Alfredo Bigatti

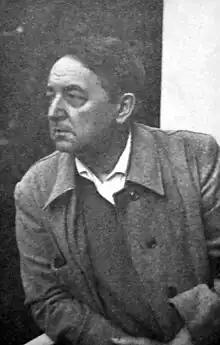
Alfredo Bigatti

Born in Buenos Aires, Bigatti studied and then taught at the Academy of Fine Arts, and then toured numerous countries in Europe from 1924 through 1928, including studying in Paris with Antoine Bourdelle.